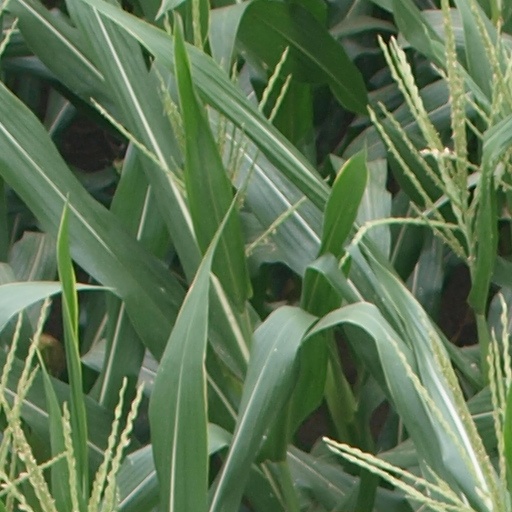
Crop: maize; corn